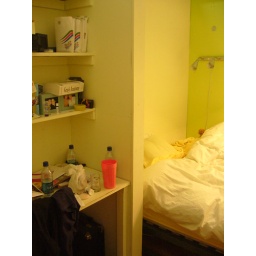
little desk area in nice bedroom